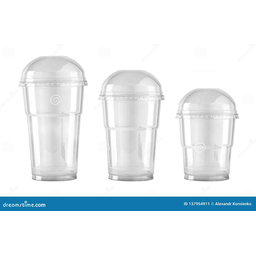
Label: plastic